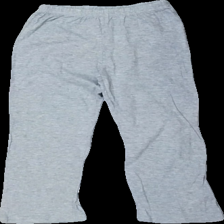
View: front
Type: Trousers
Category: Children
Brand: Not in the list
Brand text on label: Marvel
Colors: Grey
Material: Unknown, no match
Cut: Regular
Size: 110
Season: All
Price range: 50-100
Recommended usage: Reuse
Description: Grey trousers for kids, from Marvel, size 110/116. Okay condition.